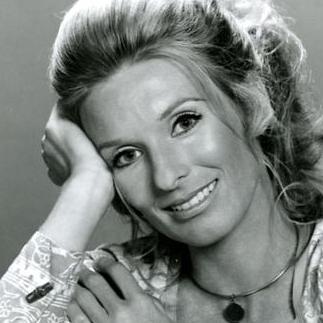
Age: 43